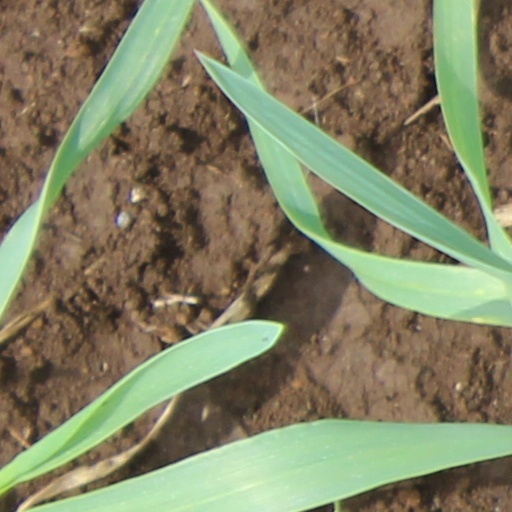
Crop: wheat